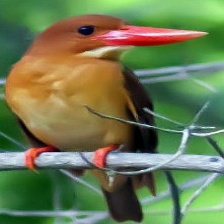
Species: RUDY KINGFISHER
Scientific name: HALCYON COROMANDA